Blackpool Heritage Trams

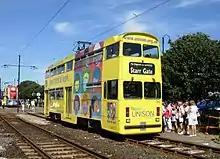
Jubilee car No. 762 at Ash Street, Fleetwood in July 2006

The Marton VAMBAC Railcoach cars were 12 trams built in 1939 by English Electric. They were numbered 10–21. They were originally known as Sun Saloon Railcoach cars, but became known as the Marton VAMBAC Railcoach cars after their original equipment was replaced with VAMBAC (Variable Automatic Multinotch Braking and Acceleration Control) equipment to allow for smoother, faster and quieter acceleration and braking. They were also used exclusively on the Marton route of the tramway. Marton VAMBAC Railcoach car No. 11 is preserved by the East Anglia Transport Museum in Carlton Colville, Lowestoft.